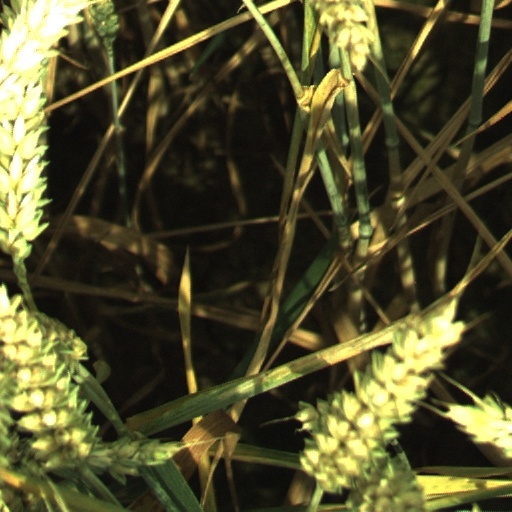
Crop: wheat